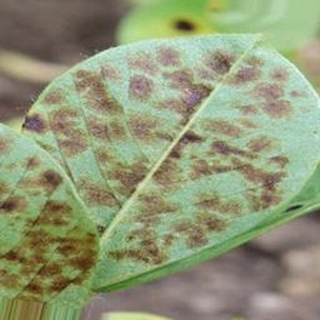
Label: groundnut_rust